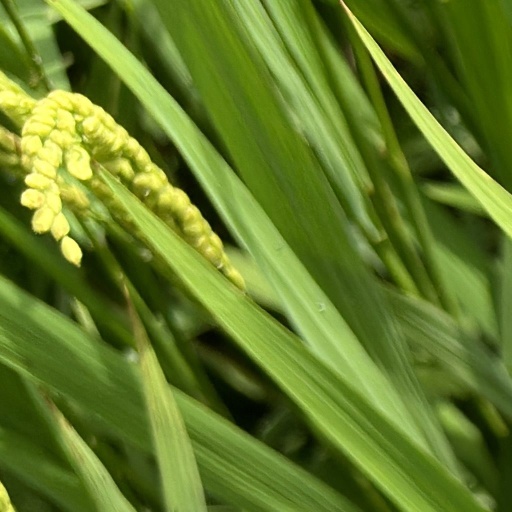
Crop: rice